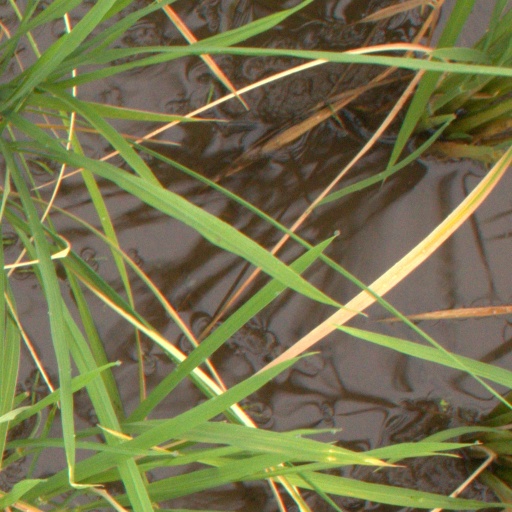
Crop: rice